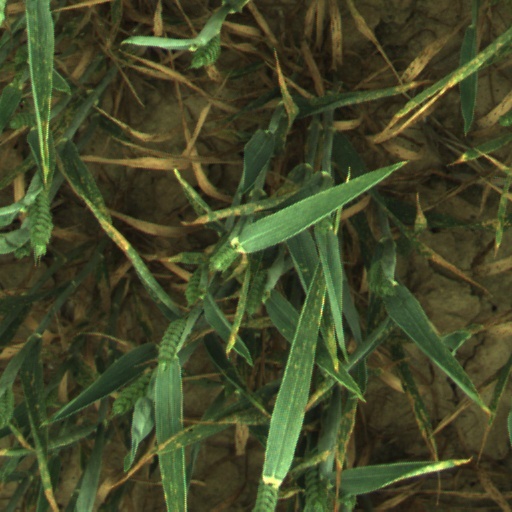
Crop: wheat